Michael Wilson (Australian footballer)

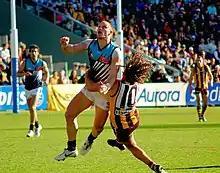
Michael Wilson during a match against Hawthorn in 2007.

With a tremendous work ethic and a fearless disposition on the field, Wilson overcame both his shoulder problems and other serious injuries including two knee reconstructions to remain a vital part of the Power lineup a decade on.